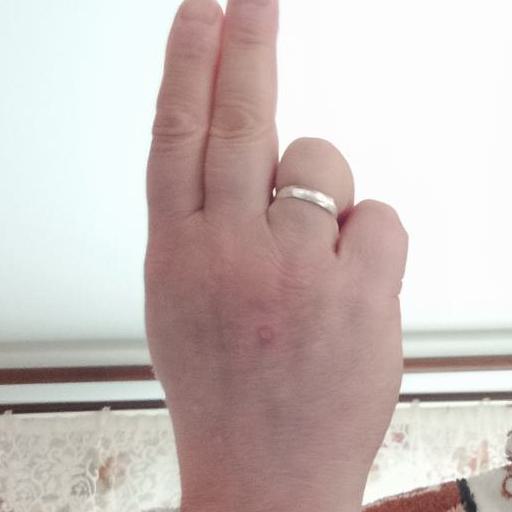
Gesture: two_up_inverted